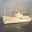
Label: ship